Yasuda Yoshisada

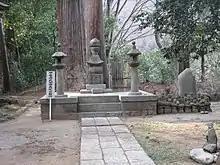
Yasuda Yoshisada Mausoleum at Hōkō-ji temple in Kōshū, Yamanashi

Yasuda Yoshisada (安田 義定, 1134 - September 5, 1194) was a samurai lord of the late Heian and early Kamakura period. He served as Governor of Tōtōmi Province for both the Kamakura shogunate and the Imperial Court, as "shugo" and "kami", respectively.